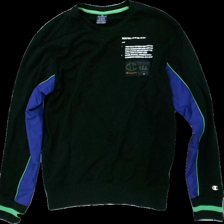
View: front
Type: Sweater
Category: Men
Brand: Not in the list
Brand text on label: champion
Colors: Blue, Black, Green, Multicolor
Material: 100% cotton
Pattern: Logo print
Cut: Regular
Size: M
Season: All
Price range: 100-150
Recommended usage: Reuse
Description: svart långärmad tröja med färger på armarna + logga samt logga och text fram